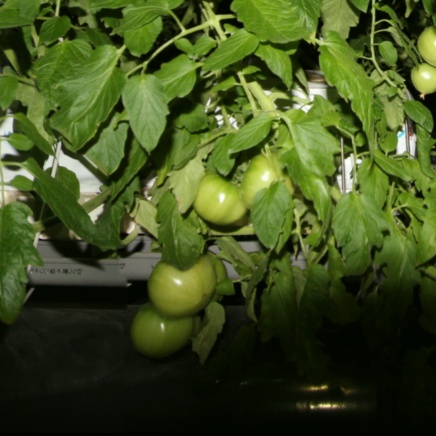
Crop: tomato